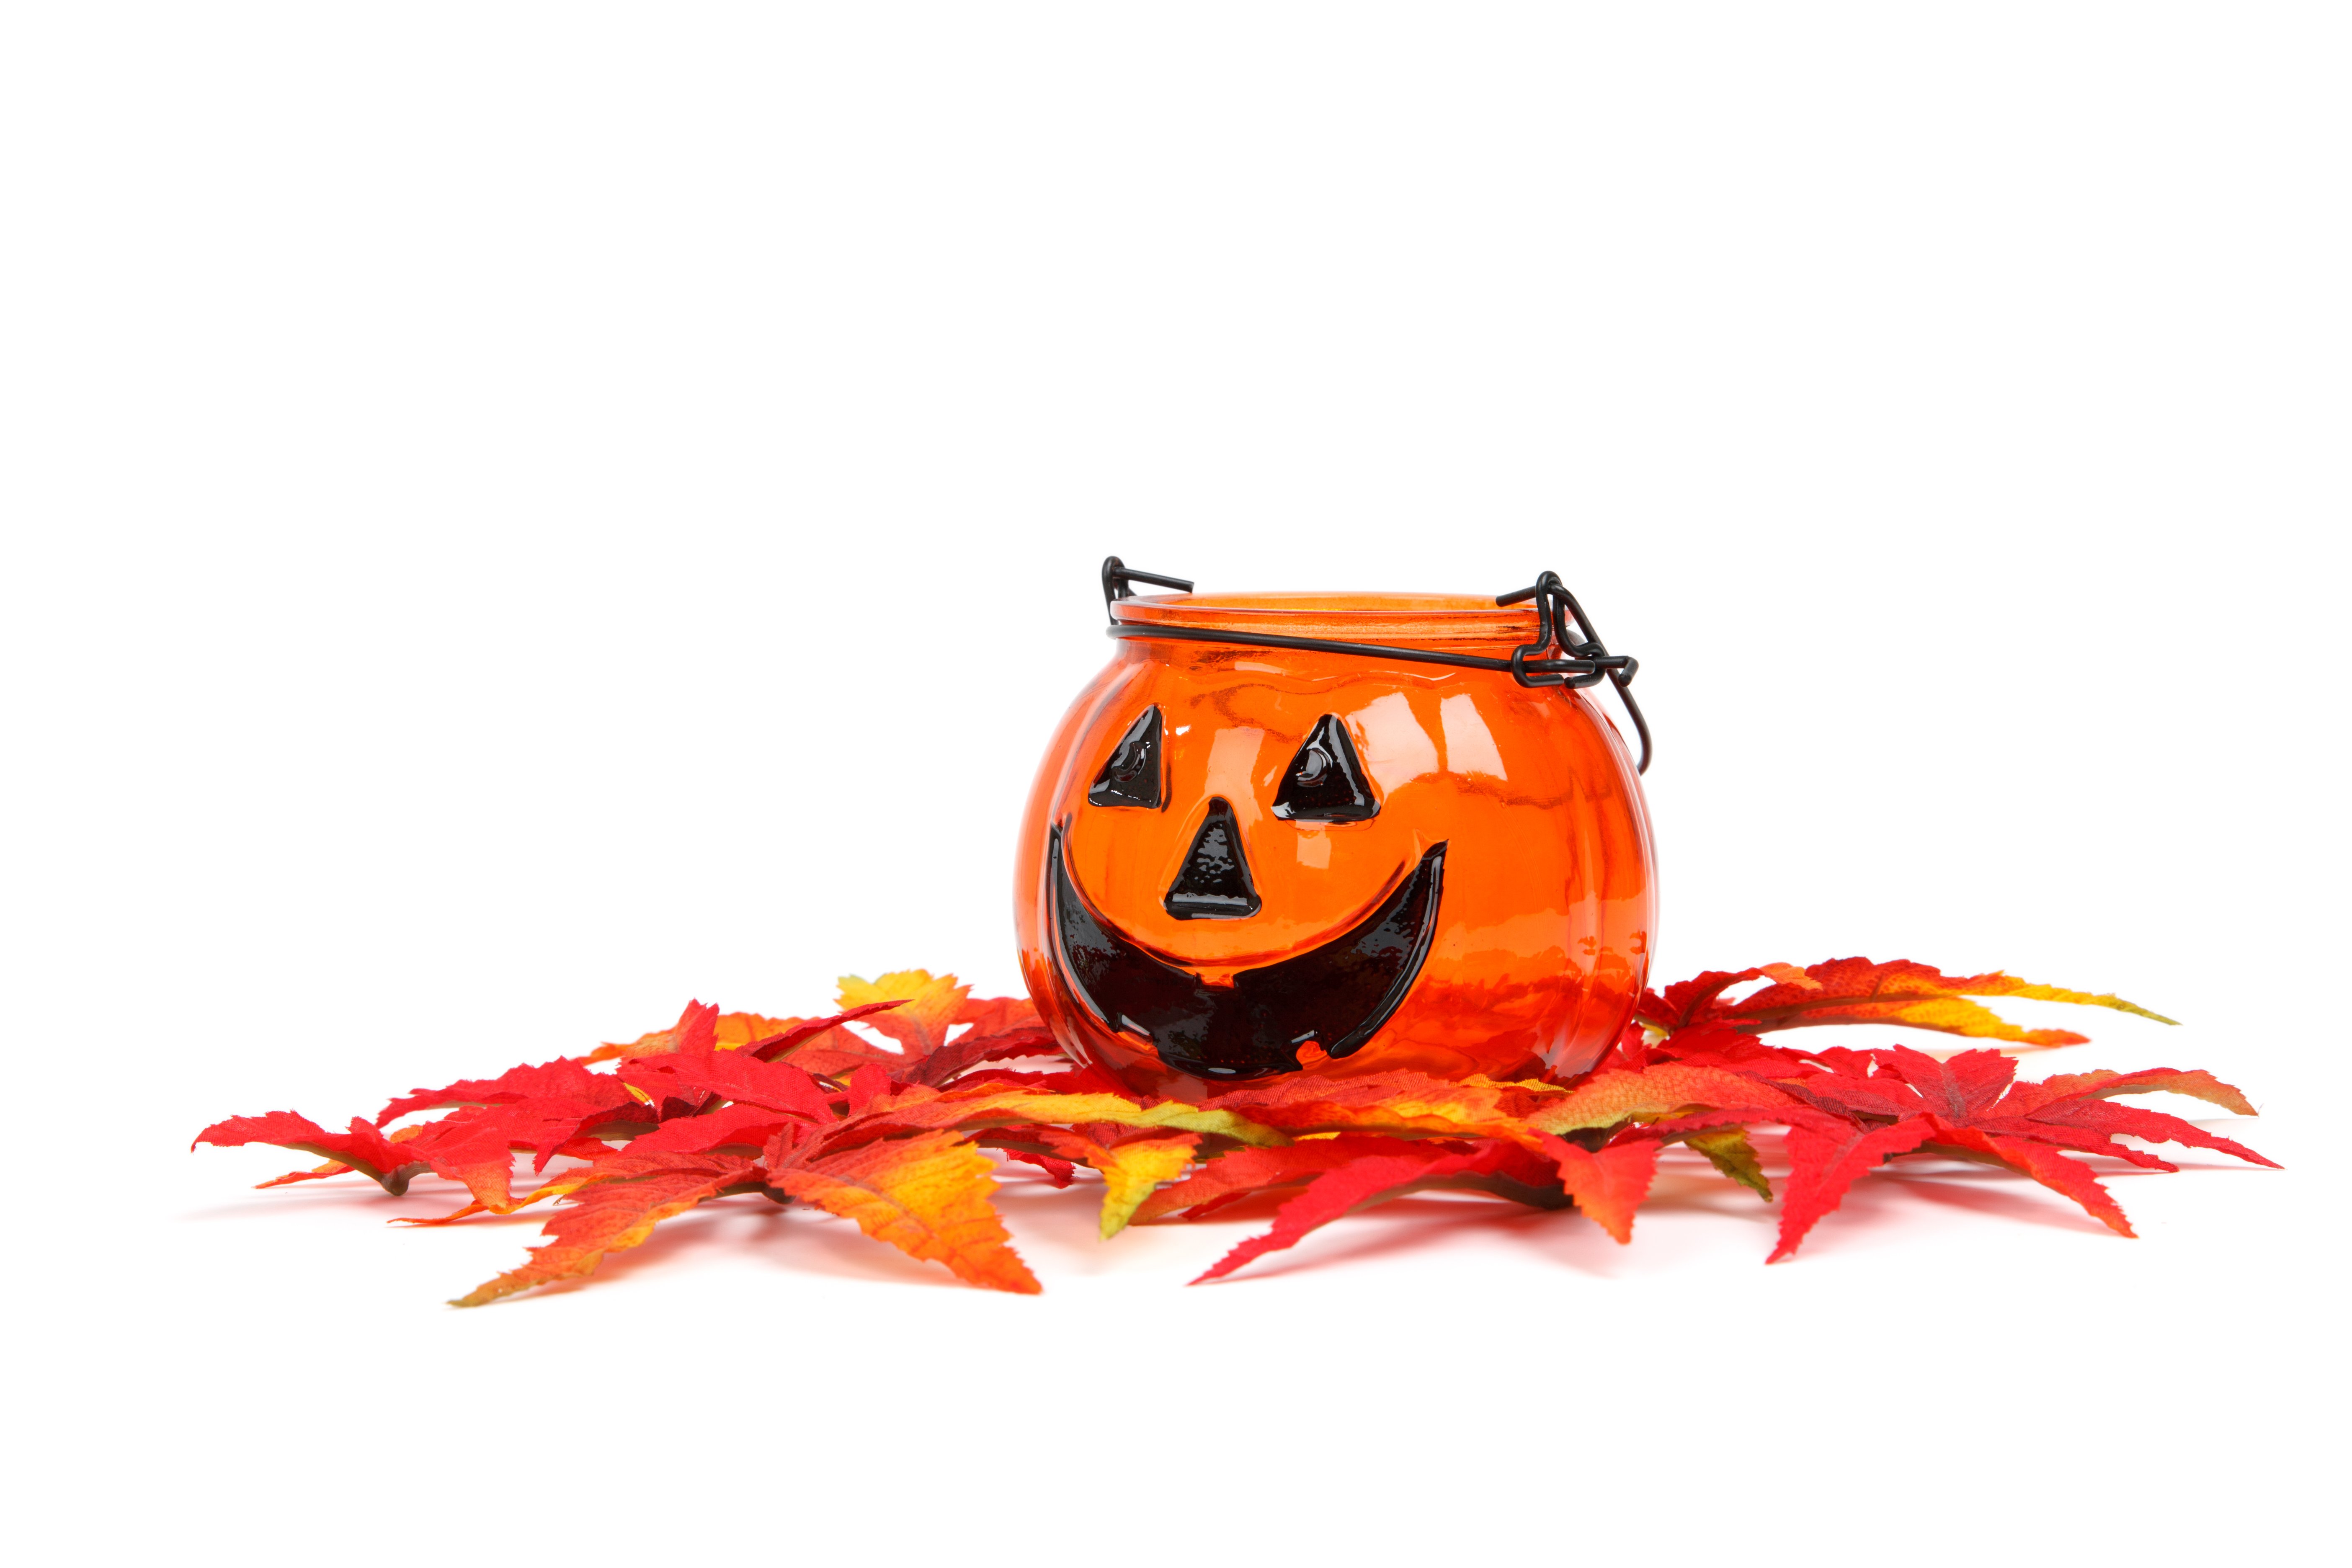
fall, isolated, decoration, orange, food, lantern, produce, autumn, pumpkin, halloween, holiday, season, smile, gourd, mouth, leaves, face, head, seasonal, funny, october